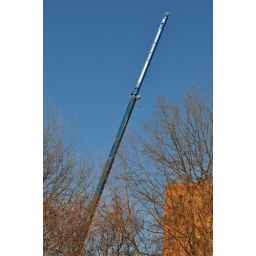
A shiny silver crane pokes its head above the trees along Main Street in Greenville.